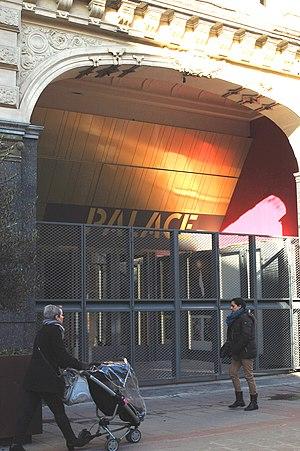
Entrée du nouveau cinéma Palace